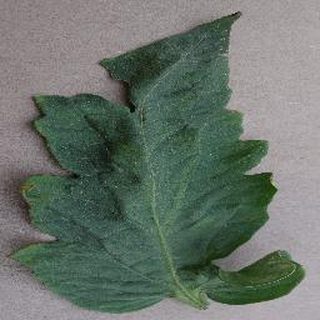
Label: tomato_bacterial_spot